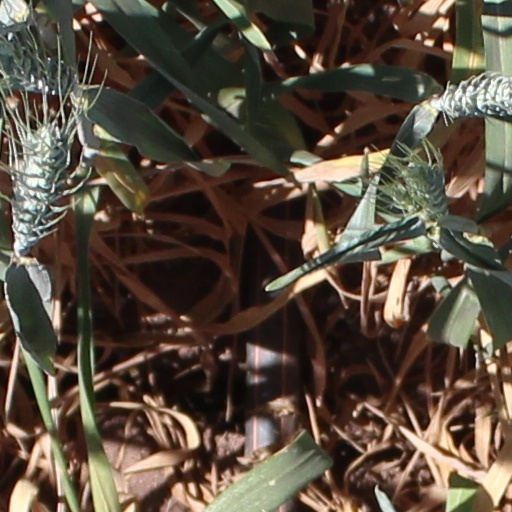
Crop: wheat